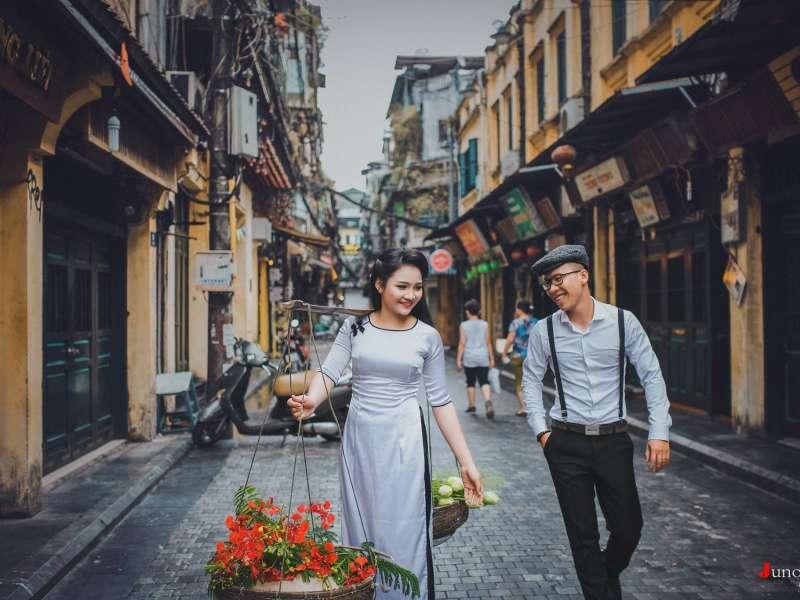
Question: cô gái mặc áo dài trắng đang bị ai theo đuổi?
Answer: bị một cậu thanh niên mặc áo trắng theo đuổi